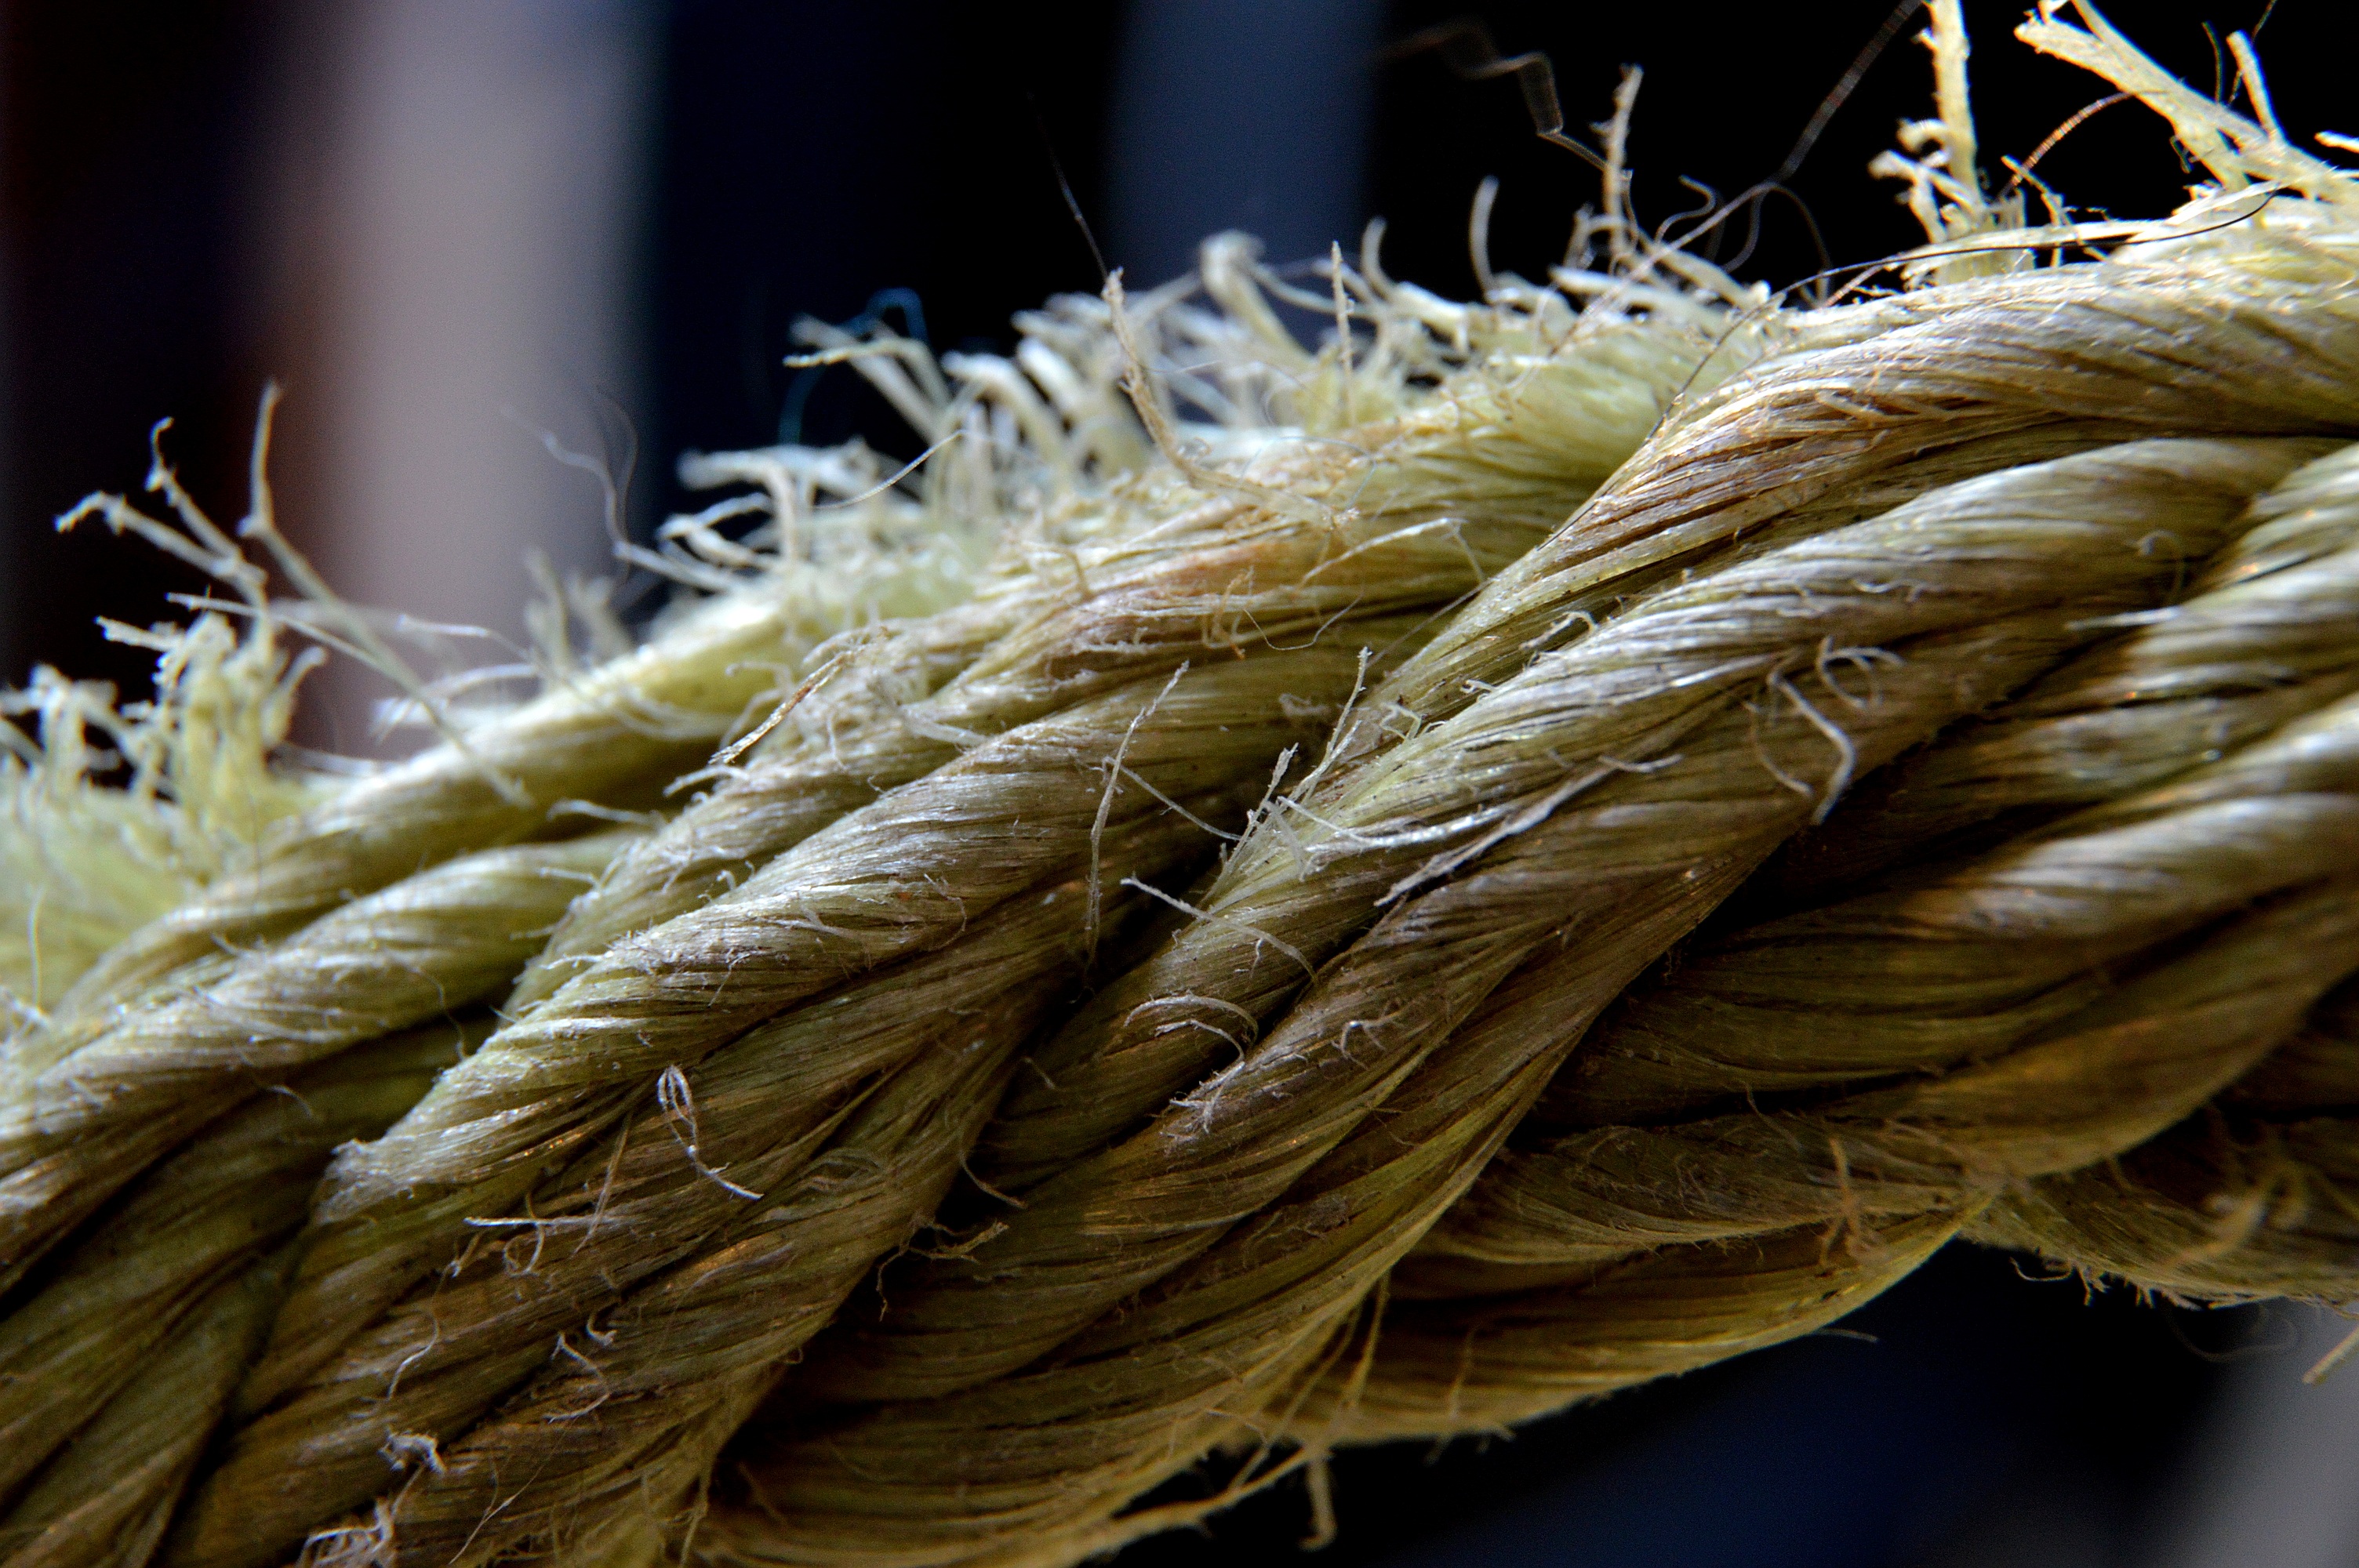
branch, rope, plant, leaf, string, flower, food, produce, crop, macro, agriculture, close up, macro photography, grass family, land plant